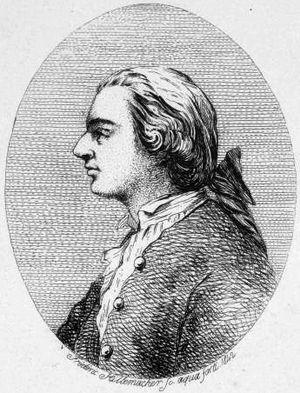
13 septembre : Johann Adolph Hasse, Cleofide.